Studio Backlot Tour

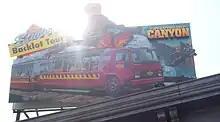
Attraction's marquee

The first incarnation of the Backlot Tour loaded at the former entrance to The Magic of Disney Animation. The original tour was far longer and more elaborate than the final version. The former tour originally drove through New York Street/Streets of America. However, due to the surprise popularity of the park, New York Street was removed from the tour and made into a public walking space within the first few years of operation. It remained open to pedestrians until April 2, 2016 when Streets of America closed. After driving through New York Street, the tram drove to Catastrophe Canyon.